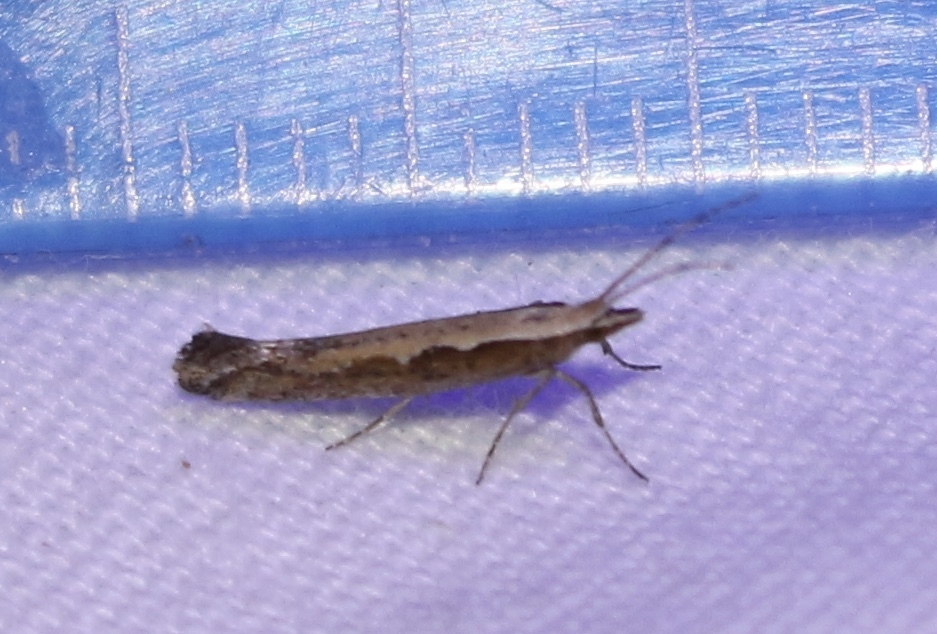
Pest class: diamondback_moth